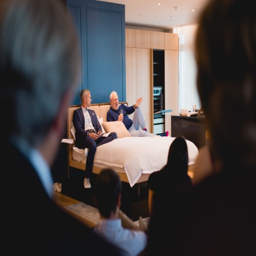
person joins organization leader on his bed for a fun , laid - back interview